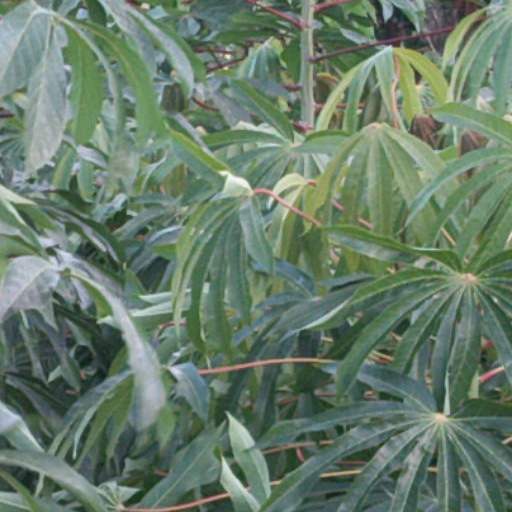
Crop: cassava